The House of the Devil (1896 film)

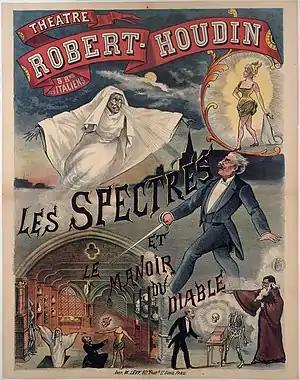
Poster of the film

The House of the Devil, released in the United States as The Haunted Castle and in the United Kingdom as The Devil's Castle, is an 1896 French silent trick film directed by Georges Méliès. The film, which depicts a brief pantomimed sketch in the style of a theatrical comic fantasy, tells the story of an encounter with the Devil and various attendant phantoms. It is intended to evoke amusement and wonder from its audiences, rather than fear. However, because of its themes and characters, the film has been considered to technically be the first horror film. Such a classification can also be attributed to the film's depiction of a human transforming into a bat, a plot element which has led some observers to label the work the first vampire film. The film is also innovative in length; its running time of over three minutes was ambitious for its era.